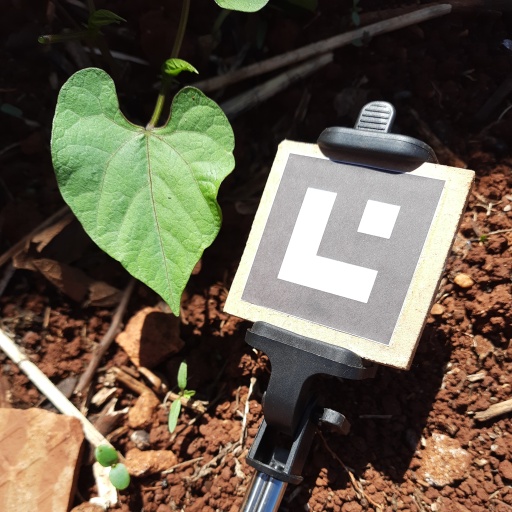
Observations: wavy surface, no eating holes, with soild dust, under sunlight